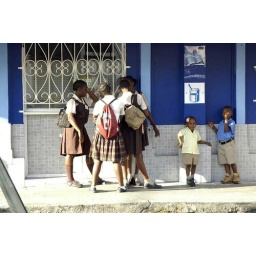
Four teenage girls in school uniforms. 2 well dressed boys